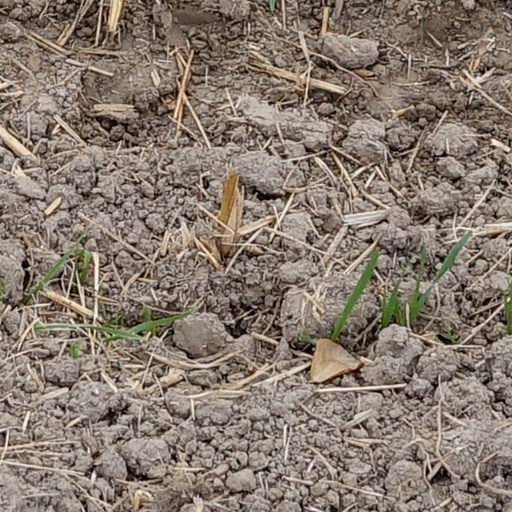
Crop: wheat